Kodachadri

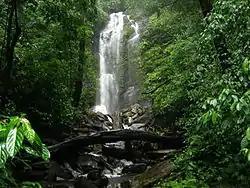
The Hidlumane Falls

Sarvajna Peeth is a small temple like structure near the peak where Adi Shankara meditated. This small structure bears a name which is similar to Sarvajñapīṭha, also called Sharada Peeth of Jammu and Kashmir. which was visited by Adi Shankara during his long spiritual journey, where he defeated other scholars in philosophical debate and opened the southern door of the temple. Another temple is located near travellers' bungalow and is believed to be the (the origin) of "Sri Mookambika Devi". From this spot, it is a 2 km trek to the peak. Just below the peak, an almost vertical path leads to a small cave called Chitramoola, from where the Mookambika temple of Kollur, is visible. The path to Chitramoola has been closed by forest officials citing various reasons. As of now a pilgrim can go only up to Sarvajnapita.